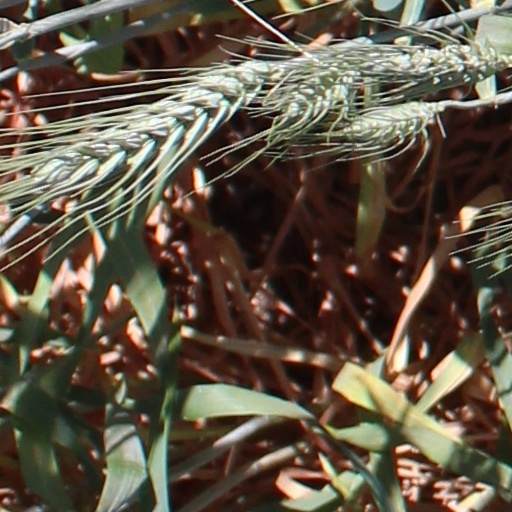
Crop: wheat